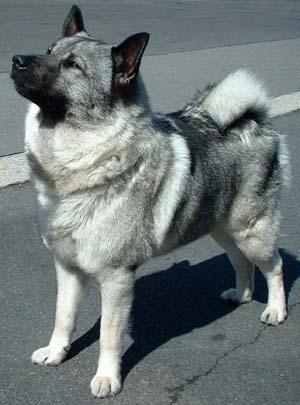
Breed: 217-n000046-Norwegian_elkhound